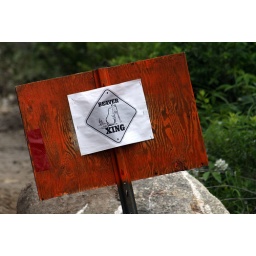
beside a forest service road where it crosses a stream....